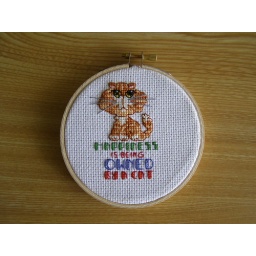
thought this one was cute in the book of sayings and love my cats.....